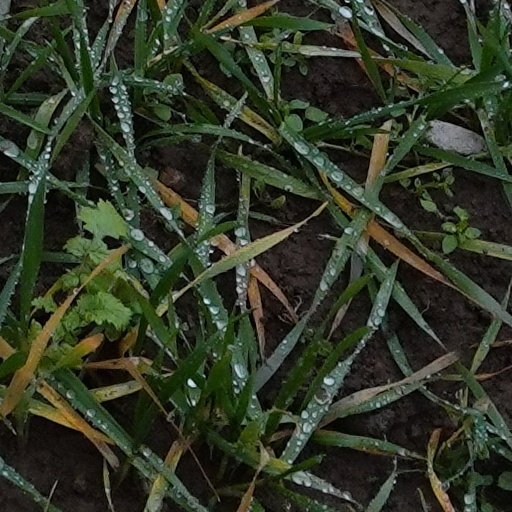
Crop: wheat